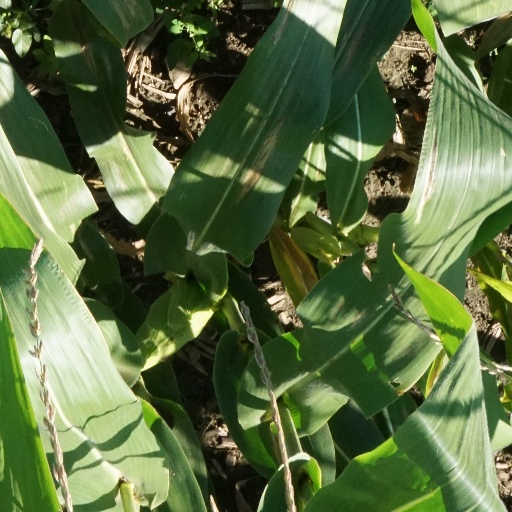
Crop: maize; corn